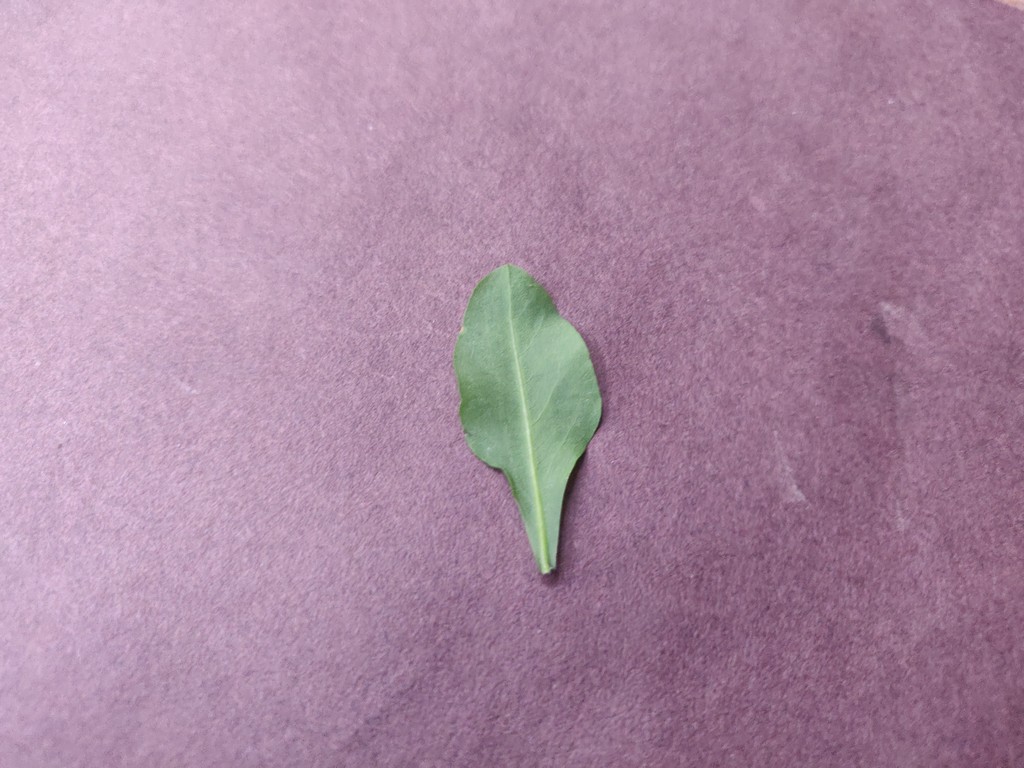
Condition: Healthy
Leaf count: single
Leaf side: back